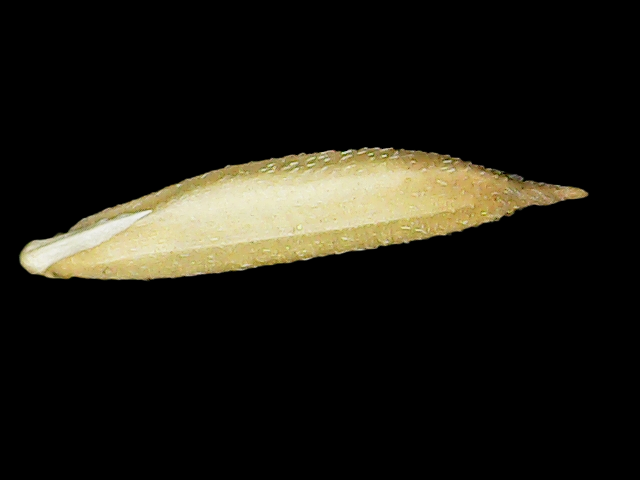
Rice variety: Binadhan25